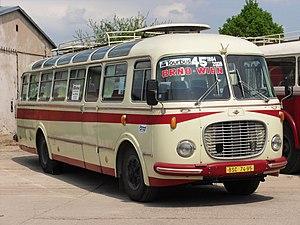
"Le Škoda 706 RTO est un autobus fabriqué en Tchécoslovaquie à partir de 1958. Il remplace le précédent ""Škoda 706 RO"" lancé en 1947, réalisé sur la base du camion Škoda 706 R.